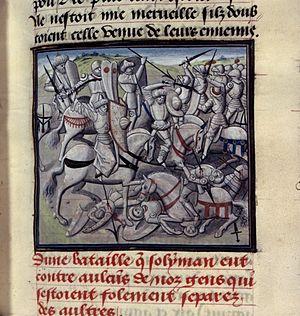
20 janvier : Godefroy de Bouillon, duc de Basse-Lotharingie, son frère Baudouin de Boulogne et leurs principaux vassaux acceptent, après de longues hésitations, de prêter le serment d'allégeance à l'empereur byzantin Alexis Iᵉʳ Comnène, promettant solennellement de restituer à l'empire les terres récemment perdues et de reconnaître le basileus comme suzerain pour leurs conquêtes futures.